Calle Schlettwein

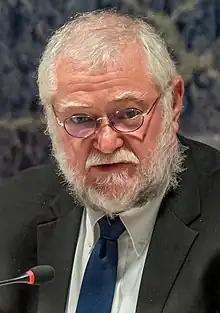
Calle Schlettwein in 2019

Carl-Hermann Gustav "Calle" Schlettwein (born 13 June 1954) is a Namibian politician who has served in the country's cabinet from 2012 to 21 March 2025. In March 2020 to 21 March 2025 he was appointed the Minister of Agriculture, Water and Land Reform after serving as the Minister of Finance from 2015 to 2020 and previously as the Minister of Trade and Industry from 2012 to 2015.